Military history of New Zealand

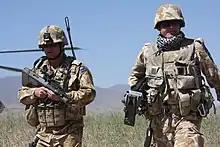
Members of the New Zealand Provincial Reconstruction Team in Bamyan Province, July 2009

From the rest of 1941 to 1943, the 2nd New Zealand Division took part in British Eighth Army's operations against Axis forces during the North African campaign. It was involved in Operation Crusader to relieve the siege of Tobruk in November 1941. From February to June 1942, the Division was stationed in Syria, a recently captured Vichy French territory. After a series of Axis counter-offensives in North Africa, the Division was recalled to Egypt and helped stop the Axis advance during the First Battle of El Alamein in July 1942, and the Second Battle of El Alamein in October–November. After the Axis defeat at El Alamein, Allied forces pursued them across North Africa to Tunisia, where Axis forces surrendered in May 1943. In total, 2,989 New Zealanders died, over 7,000 were wounded, and 4,041 were taken prisoner during the North African campaign.